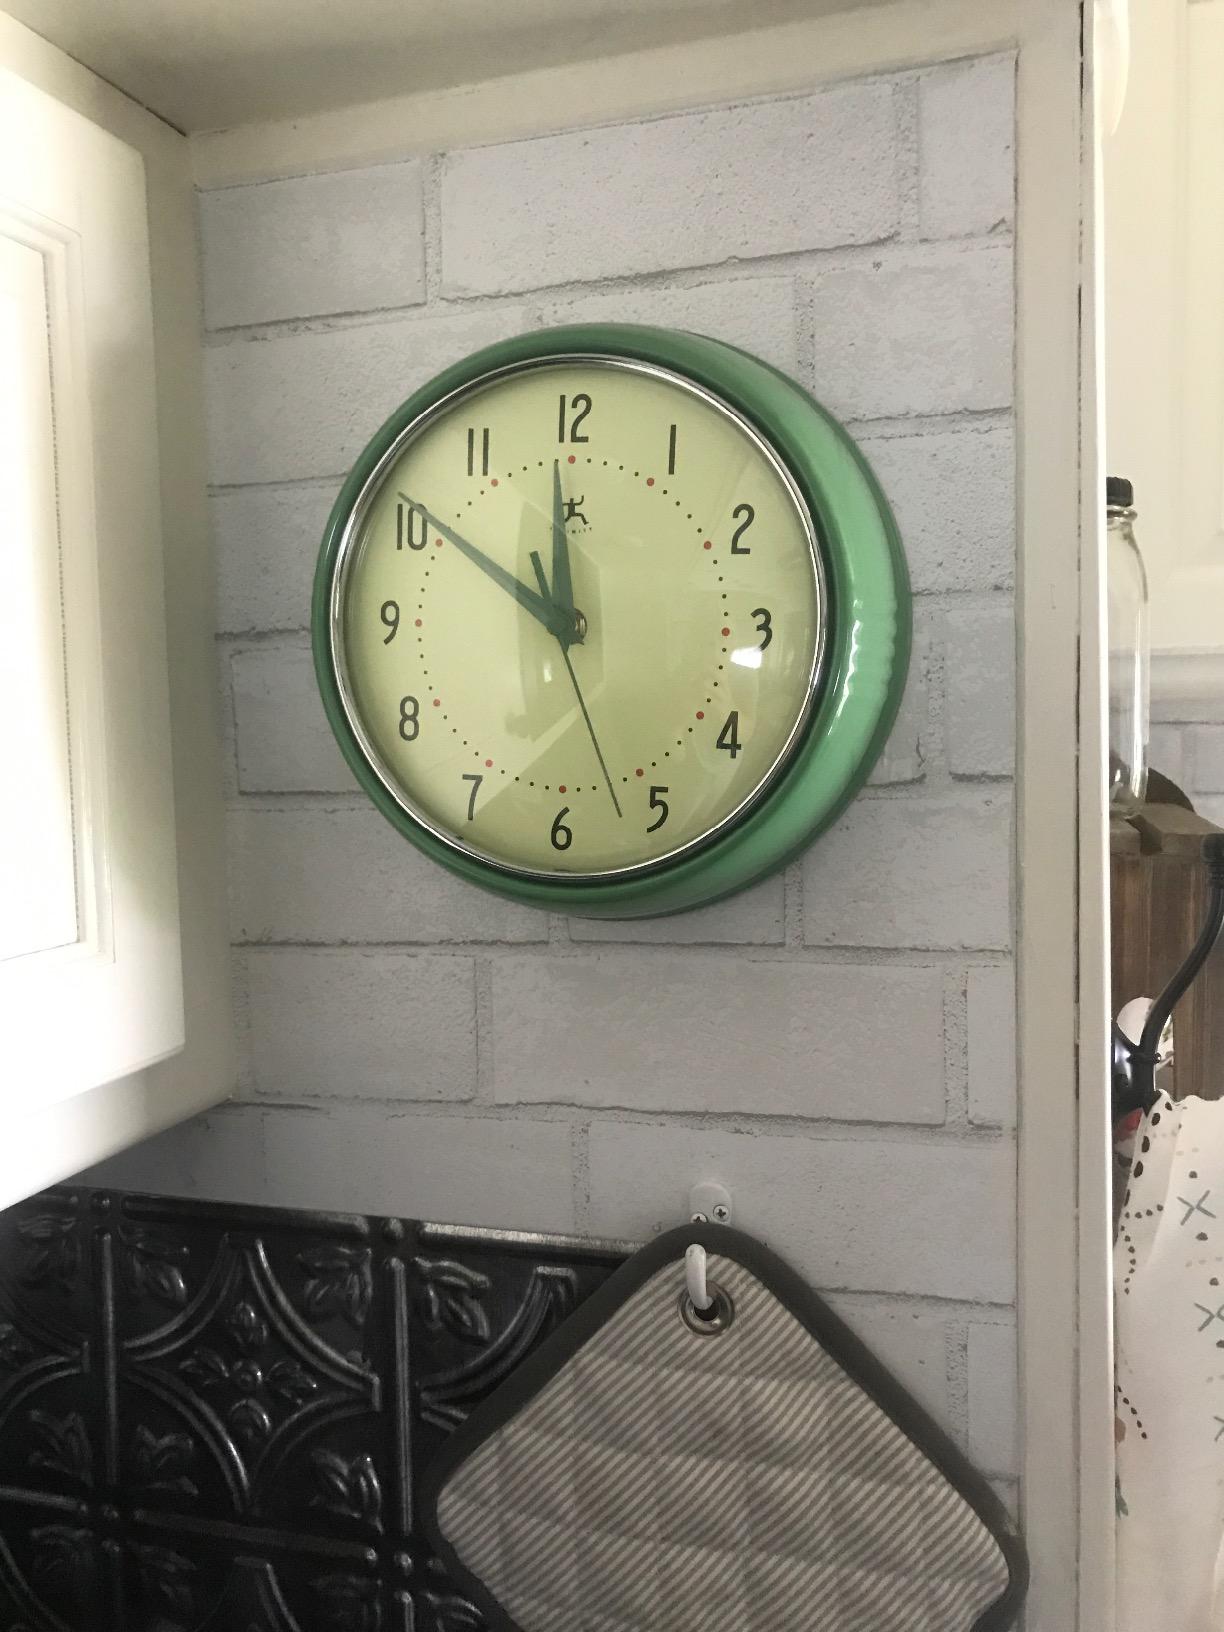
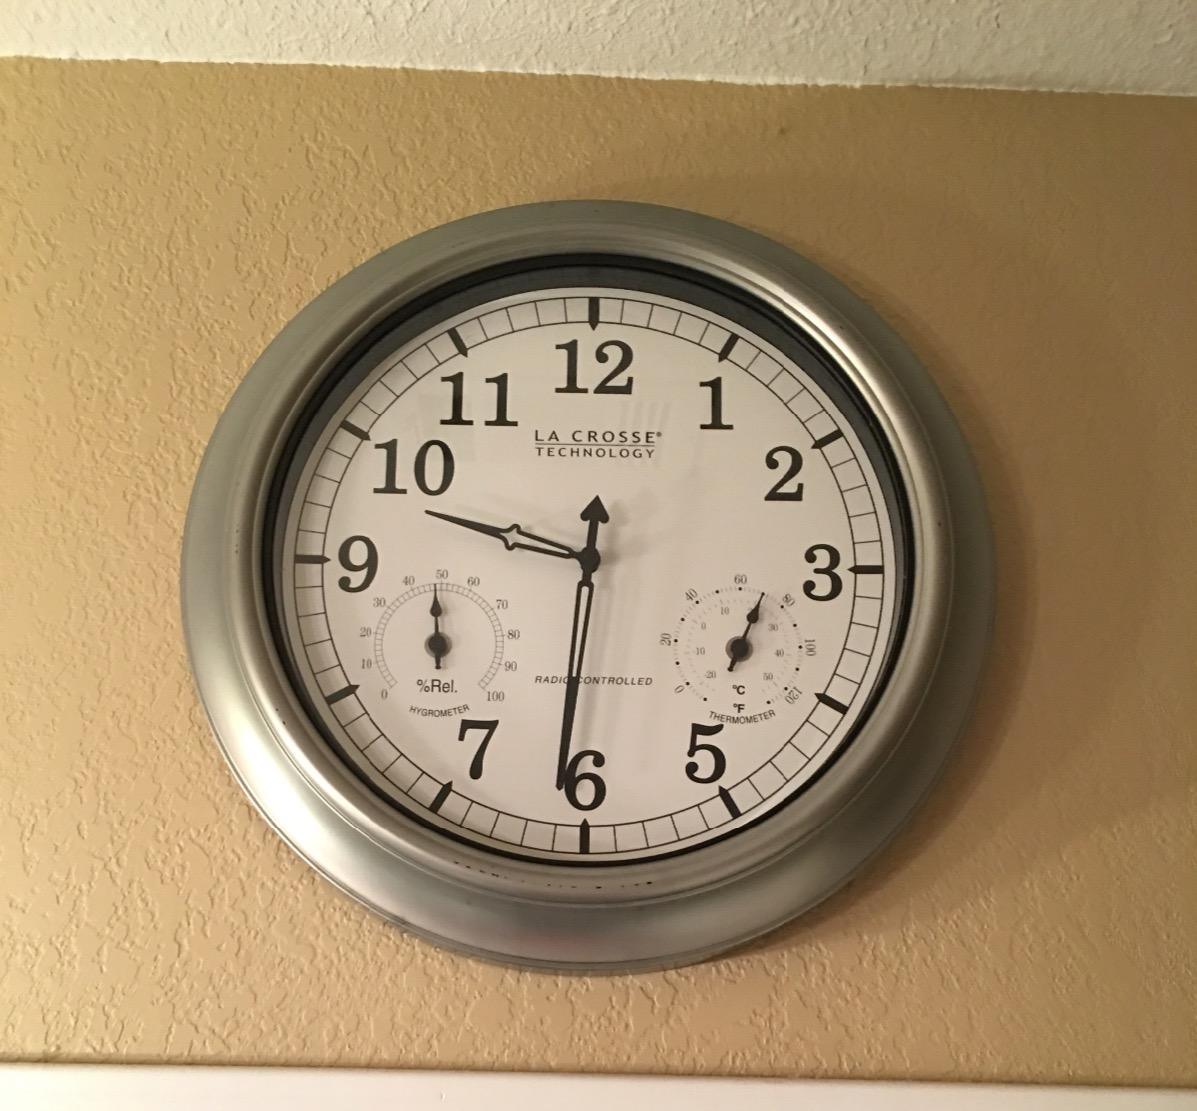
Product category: clock
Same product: no